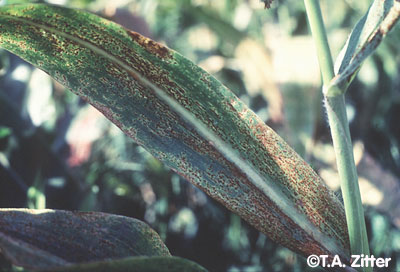
Labels: Corn rust leaf